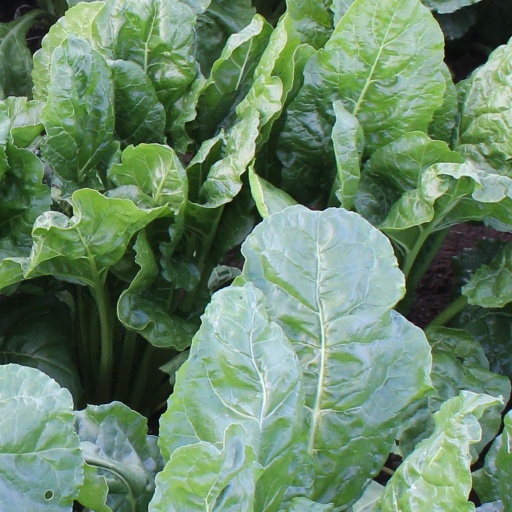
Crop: sugar beet